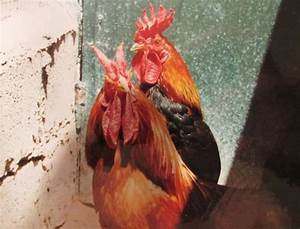
Label: gallina